Peachtree Street

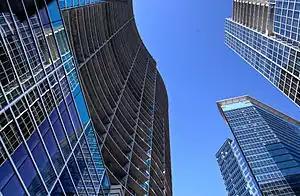
Modern glass structures on Peachtree Street in Midtown

West Peachtree Street is not a western branch of Peachtree Street, but a major parallel (and unlike Peachtree, almost perfectly straight) due north–south street running one block west of Peachtree Street through downtown, and mostly two or three blocks west (due to the curves in Peachtree Street) through Midtown. West Peachtree divides the northeast and northwest quadrants of the city and county for street addressing purposes.